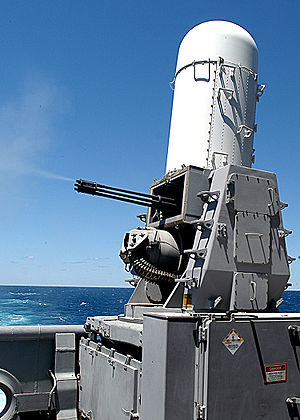
CIWS
Phalanx CIWS om bord på USS Kearsage (LHD-3)
CIWS er et maritimt nærforsvarssystem. CIWS er en forkortelse på engelsk. Det bruges mod angribende missiler, fly eller små overfladefartøjer. Et nærforsvarssystem består typisk af en fuldautomatisk, radarstyret gatling-maskinkanon, eller et missilsystem. Systemet betegnes som et krigsskibs sidste forsvarslinie.